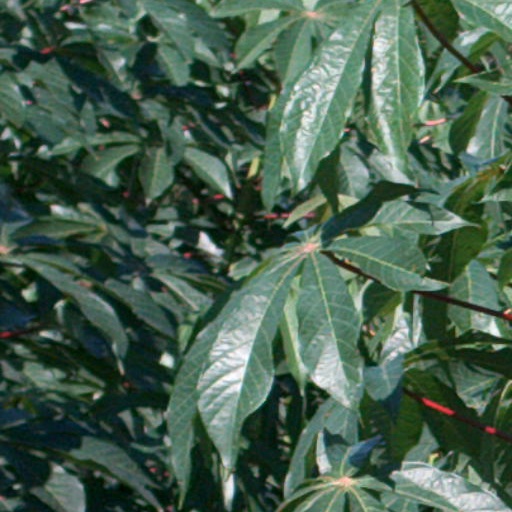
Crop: cassava